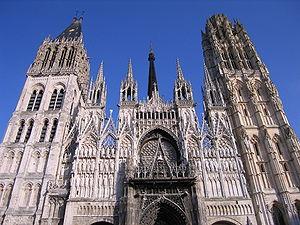
La cathédrale Notre-Dame, officiellement cathédrale primatiale Notre-Dame-de-l'Assomption de Rouen, est le monument le plus prestigieux de la ville de Rouen. Elle est le siège de l'archidiocèse de Rouen, chef-lieu de la province ecclésiastique de Normandie. L'archevêque de Rouen portant le titre de primat de Normandie, sa cathédrale a ainsi le rang de primatiale.